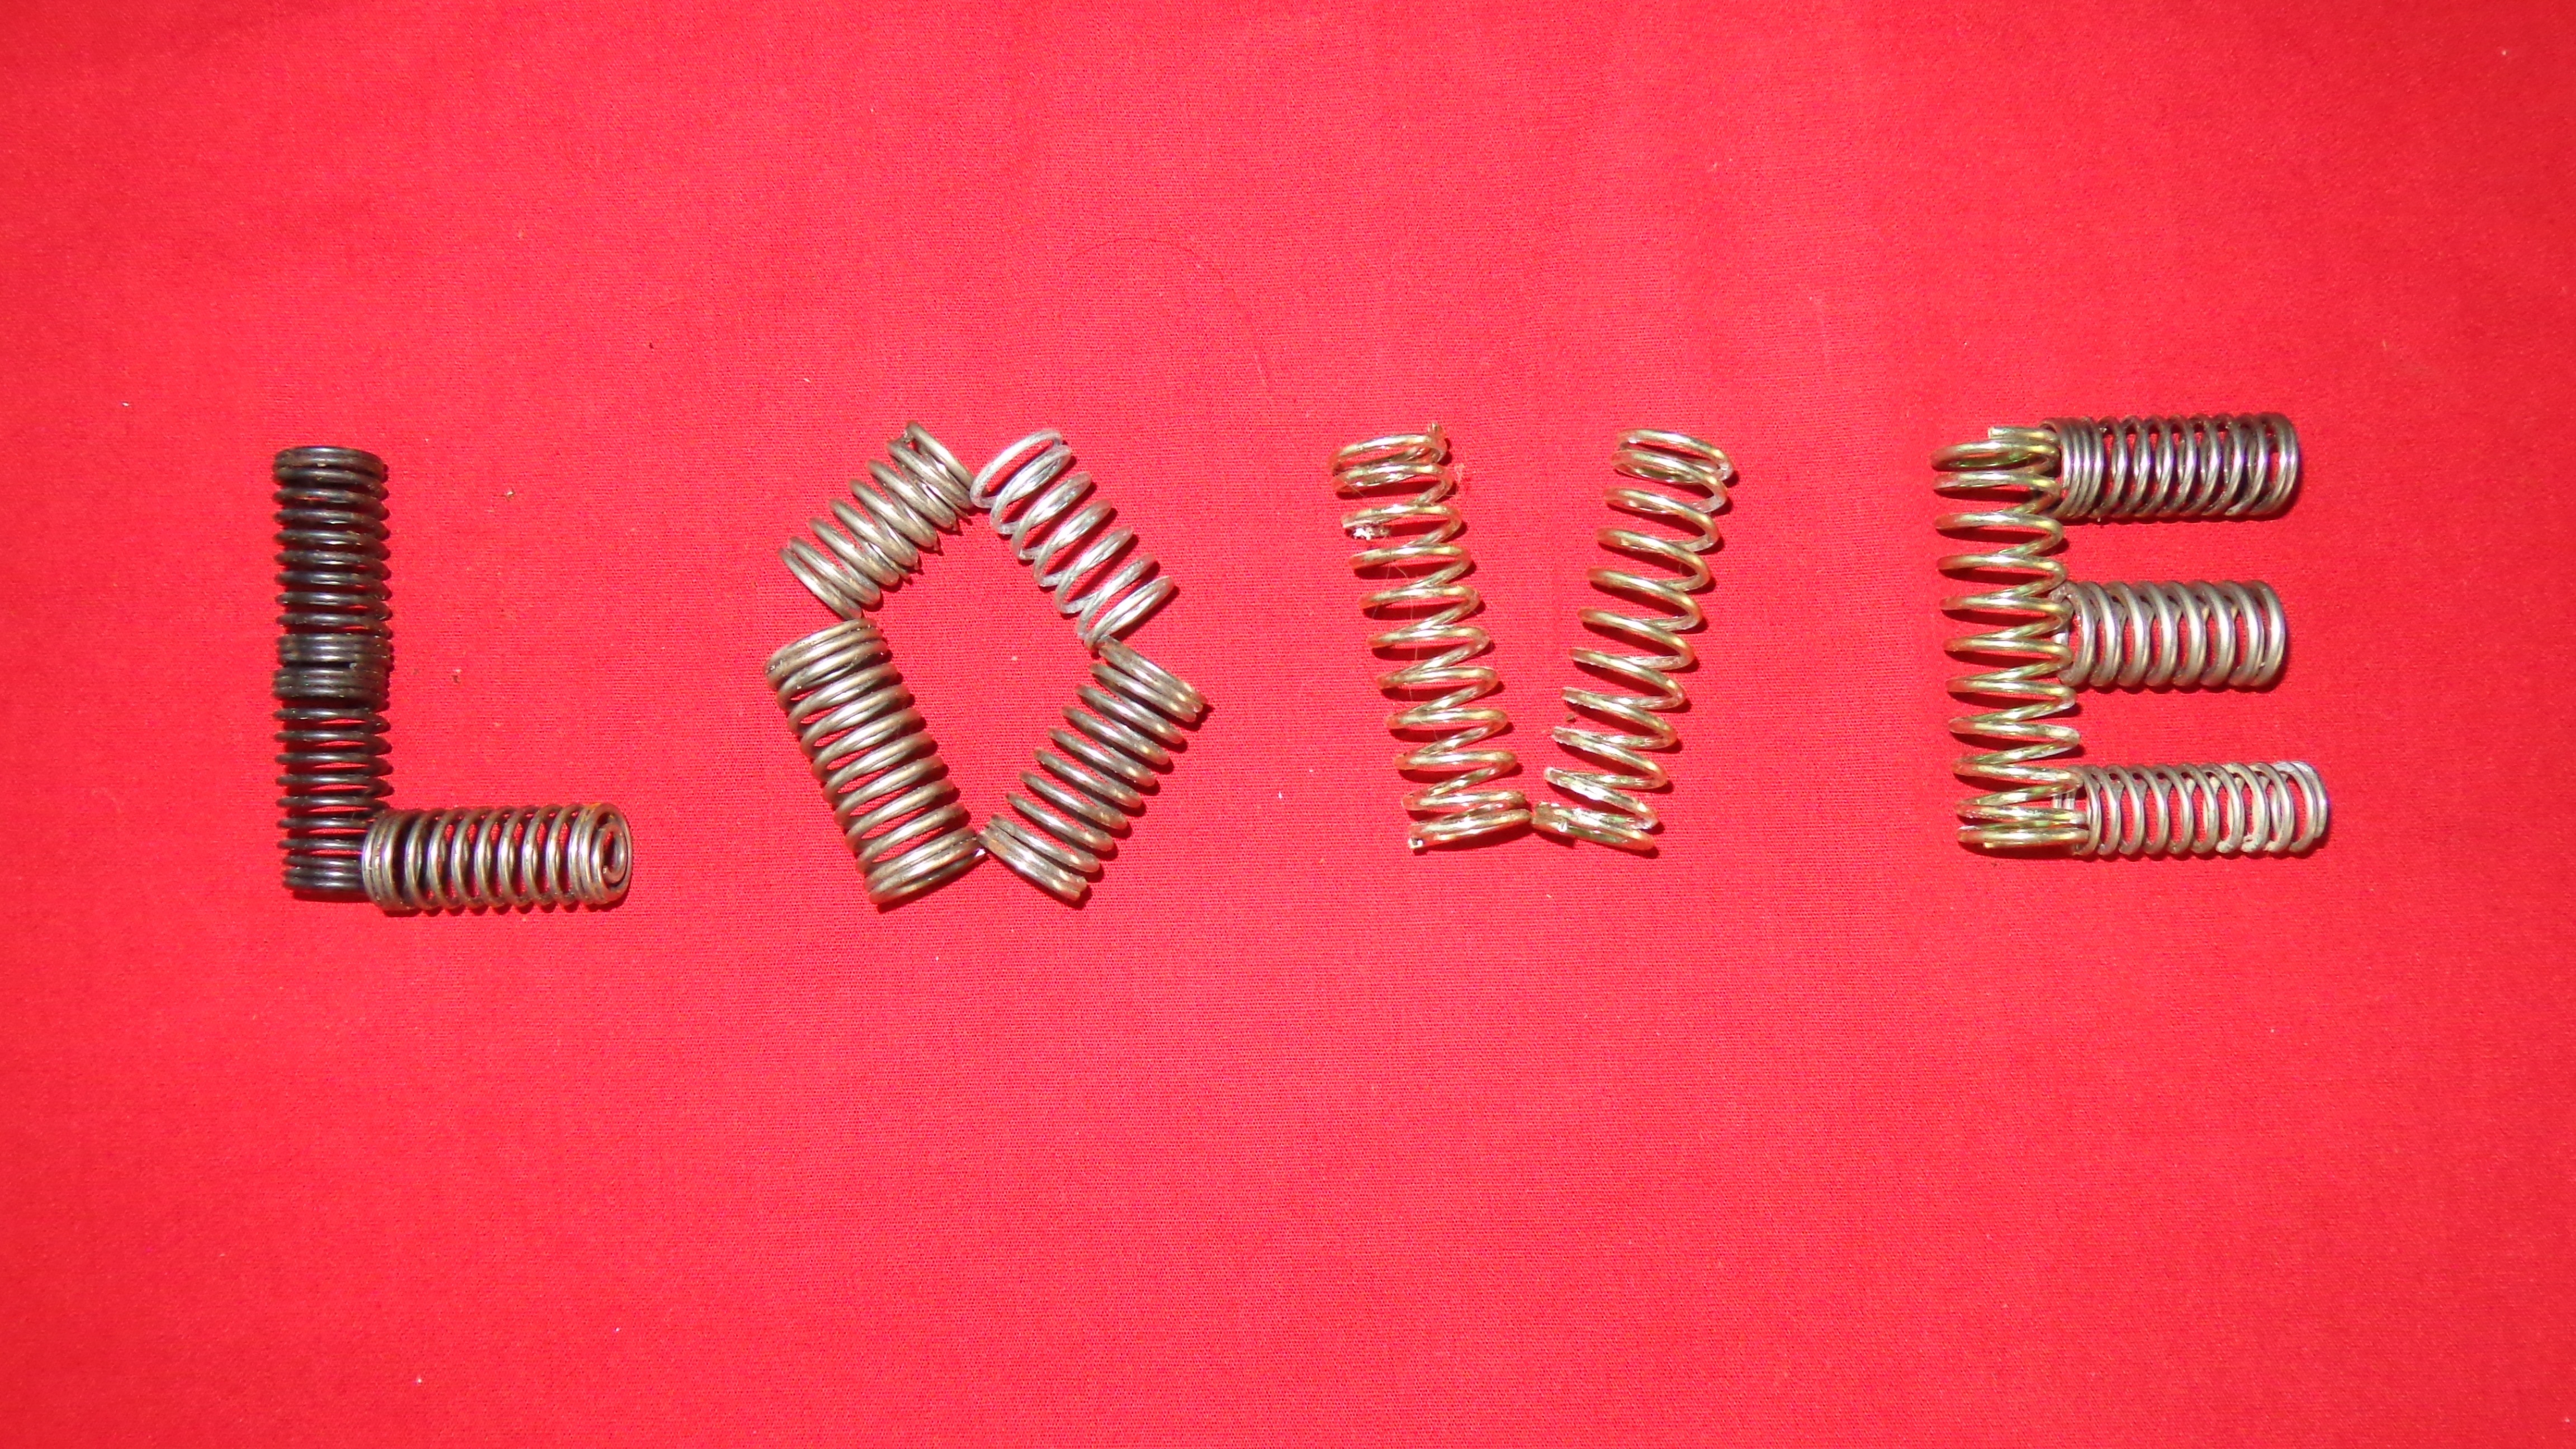
word, steel, love, spring, red, metal, romantic, font, parts, letters, shiny, arrange, metallic